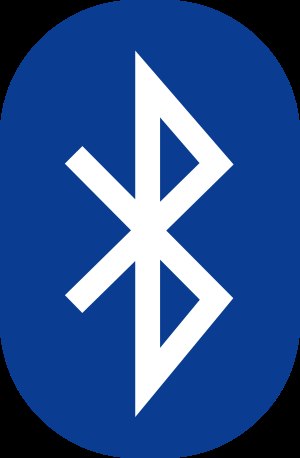
Harald Blåtand / Tilnavnet "Blåtand"
Bluetooths logo med runerne for H og B, Harald Blåtands initialer
Harald Blåtand, også Harald den Gode, var søn af kong Gorm den Gamle og dronning Thyra Dannebod og konge i Danmark fra omkring 958 eller 964 til sin død omkring 985-87.